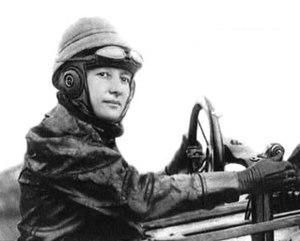
Cette page concerne les événements qui se sont produits durant l'année 1963 en Lorraine.
Marie Marvingt, née le 20 février 1875 à Aurillac et morte le 14 décembre 1963 à Laxou, est une pionnière de l'aviation, inventrice, sportive, alpiniste, infirmière et journaliste française.